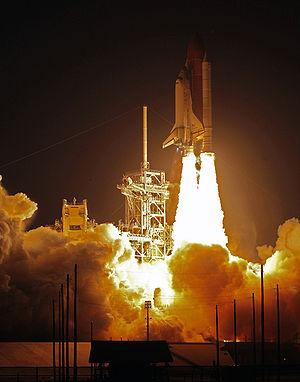
STS-119 est une mission de la navette spatiale Discovery à destination de la station spatiale internationale. Son décollage marque le 126ᵉ vol d'une navette. Le lancement a eu lieu le 15 mars 2009 à la lueur du crépuscule.